Vera C. Rubin Observatory

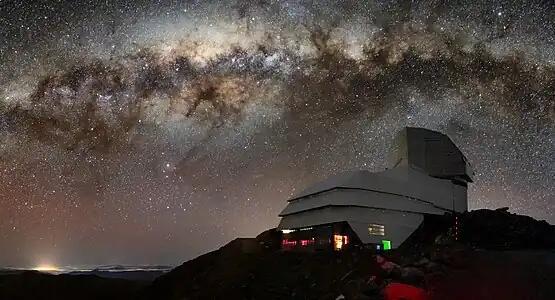
Vera C. Rubin Observatory in Chile and the Milky Way

The telescope was originally named the "Large Synoptic Survey Telescope", where the word ""—derived from the Greek words σύν (syn 'together') and ὄψις (opsis 'view')—describes observations that give a broad view of a subject. In June 2019, the renaming of the observatory from the "Large Synoptic Survey Telescope (LSST)" to the "Vera C. Rubin Observatory" was initiated by United States Representative Eddie Bernice Johnson and Resident Commissioner of Puerto Rico Jenniffer González-Colón. The renaming was enacted into United States law on 20 December 2019, and announced at the 2020 American Astronomical Society winter meeting. The observatory is named after Vera C. Rubin. The name honors Rubin and her colleagues' legacy to probe the nature of dark matter by mapping and cataloging billions of galaxies through space and time.